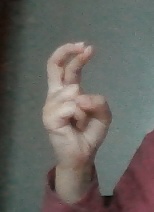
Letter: zay